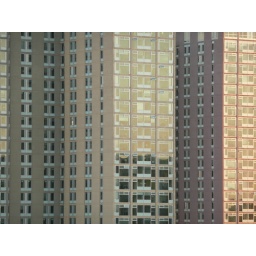
View from my window (with a lot of zoom). There are three buildings in this picture! Philadelphia, 31-May-09.